Rubens Barrichello

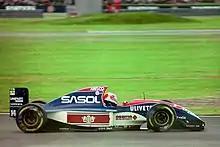
Barrichello driving for Jordan at the 1993 British Grand Prix.

In Barrichello's third race, the , he started from 12th place in very wet conditions but was fourth by the end of the first lap. He ran as high as second and was running third, having passed the Williams of Damon Hill and Alain Prost, before encountering a fuel pressure problem. His Jordan's reliability in 1993 was poor, and he finished few races. Barrichello regularly outpaced his more experienced teammates, Ivan Capelli and Thierry Boutsen. In the , he almost scored his first Grand Prix point (and the team's first that year) but Michael Andretti passed him on the final lap for the sixth and final points-scoring position. His only points finish of the season came at the with fifth place, ahead of his new teammate Eddie Irvine. These 2 points put him in 18th place in the standings.